Madonna and Child with Saints (Annibale Carracci, 1588)

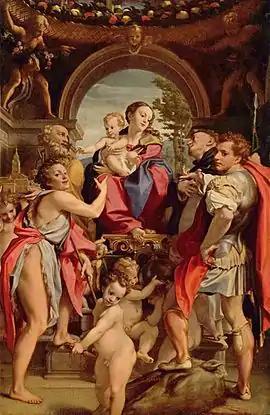
Correggio, "Madonna and Child with Saint George", ca. 1530, Dresden, Gemäldegalerie Alte Meister

The work shows a stronger Venetian influence than any of the artist's earlier works and its precise dating allows art historians to date his study trip to Venice to 1587–1588. One clear influence on its composition is Paolo Veronese's "Mystic Marriage of Saint Catherine", from which it borrows its diagonals, the position of the Madonna and saints and the red drape hanging from columns. Carracci did not entirely reject his previous style, however, and so these lessons from Veronese are translated into a less otherworldly idiom, closer to the viewer's lived experience – Carracci opts for a glimpse of a landscape background rather than the celestial blue of so many of Veronese's works and the saints humbly clothed and standing on bare earth rather than the richly-dressed figures on stairs in Veronese's work.